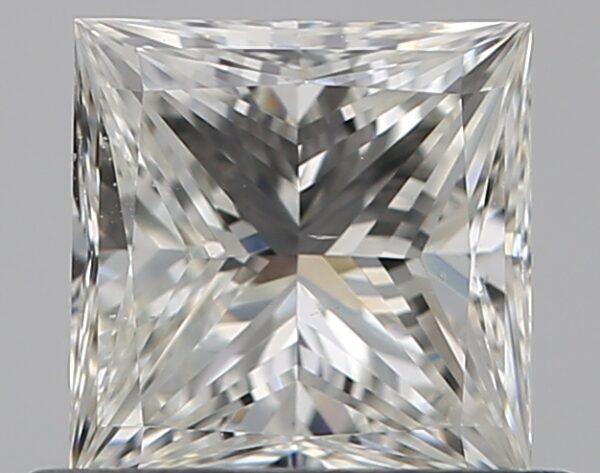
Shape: princess
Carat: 0.59
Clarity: VS2
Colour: H
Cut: EX
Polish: EX
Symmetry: VG
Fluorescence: F
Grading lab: GIA
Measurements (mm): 4.77 x 4.67 x 3.27